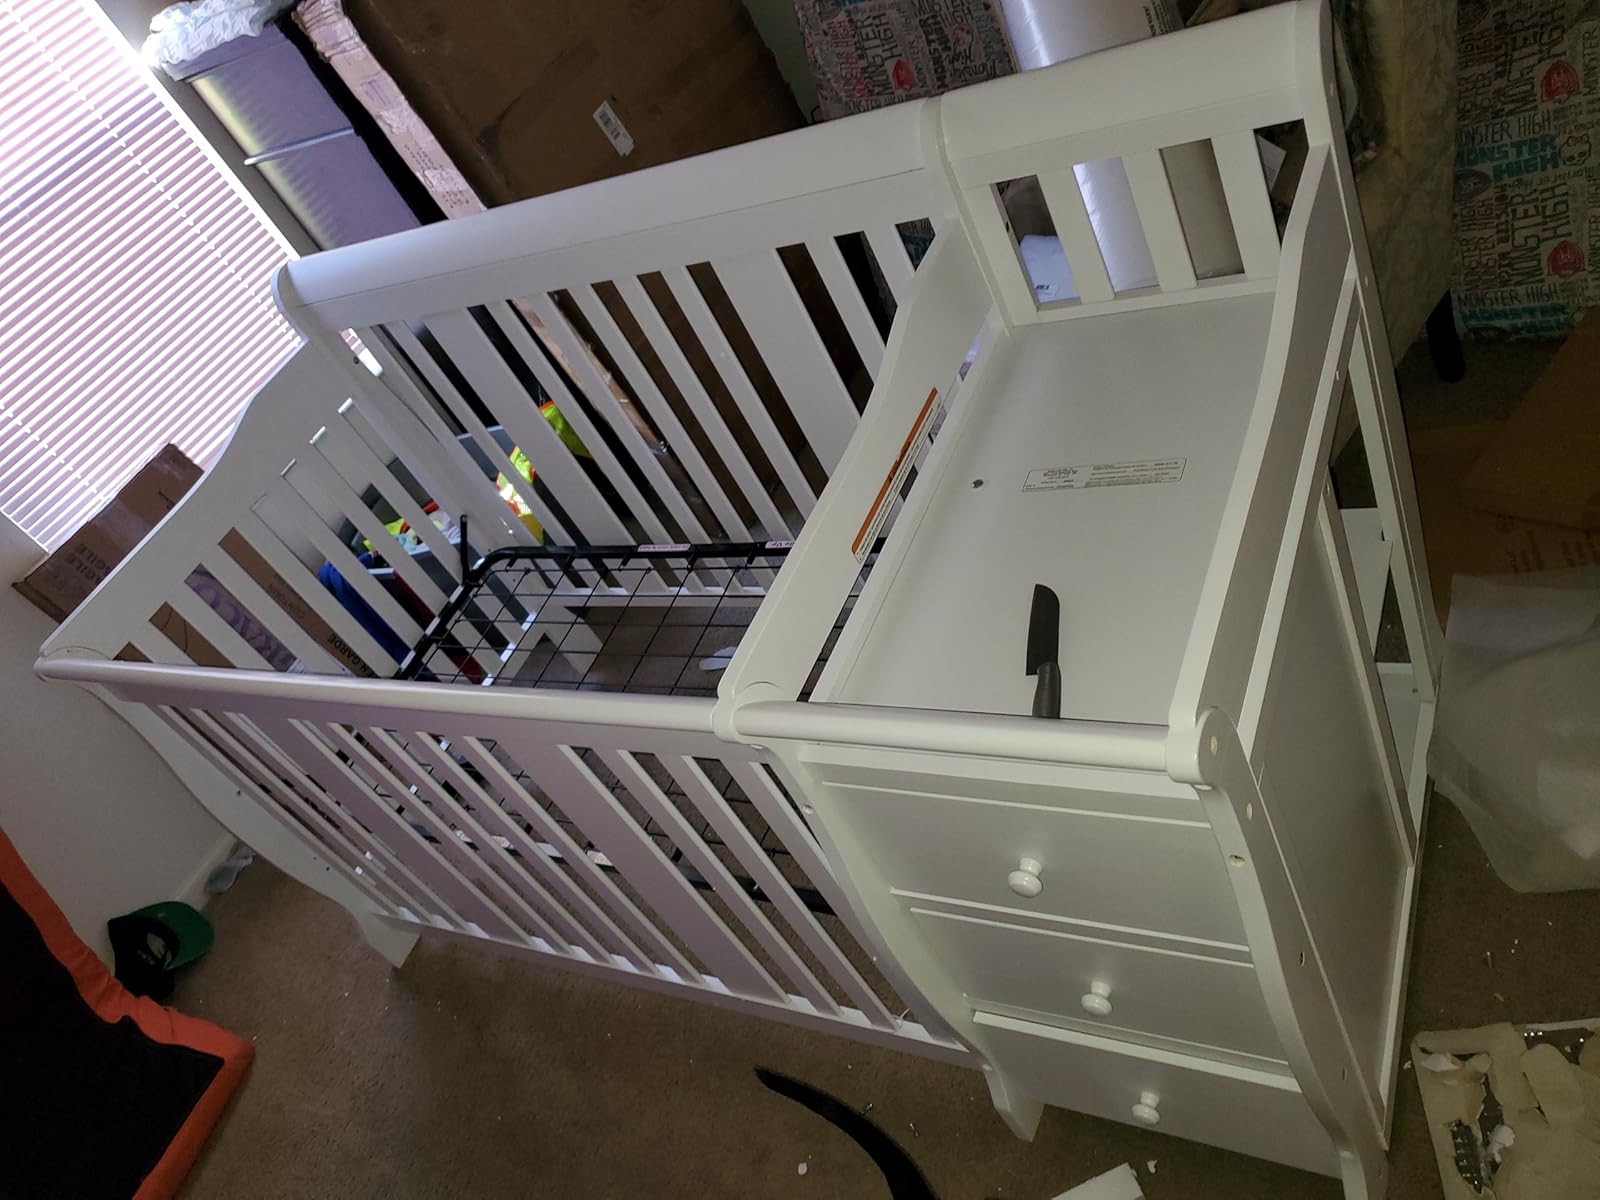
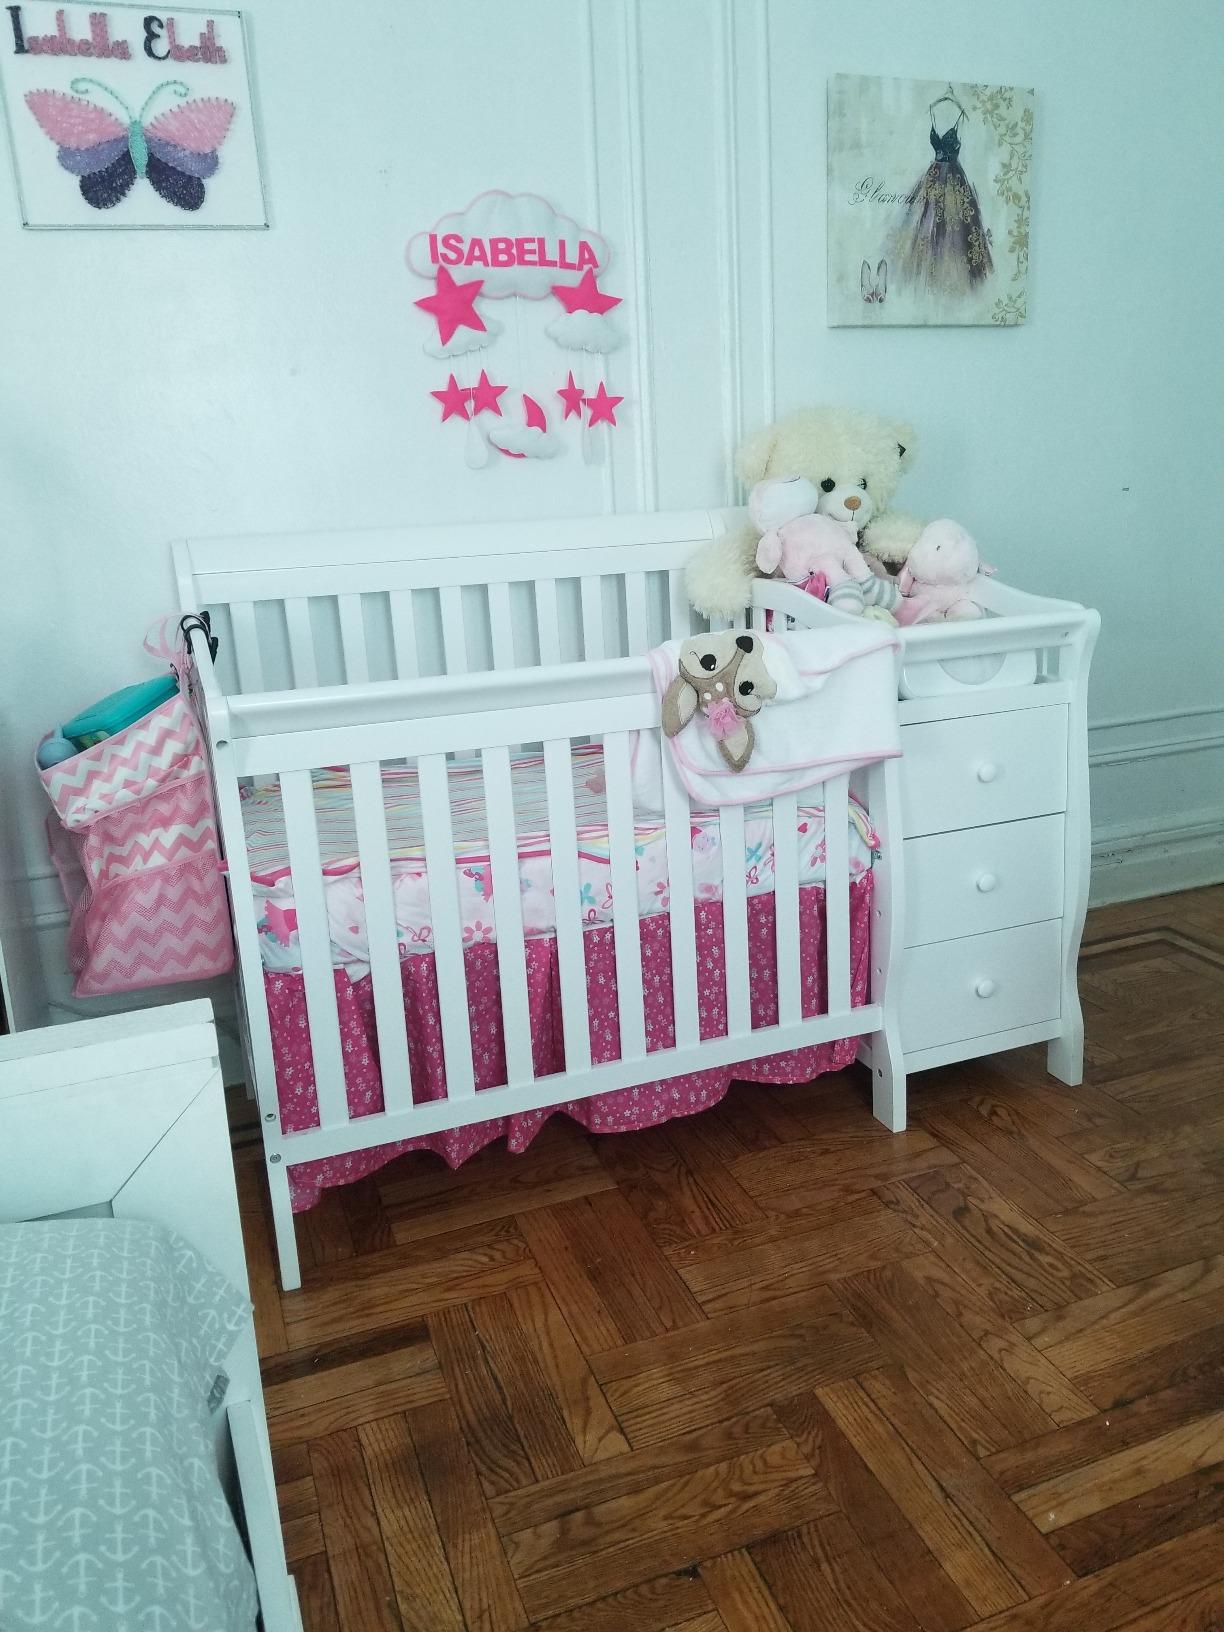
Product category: products_crib
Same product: yes